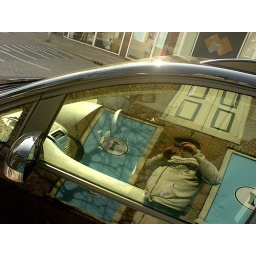
Reflection in car window